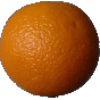
Label: Orange 1